Artificial intelligence in healthcare

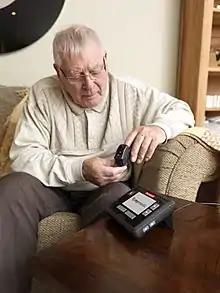
An elderly man using a pulse oximeter to measure his blood oxygen levels

Artificial intelligence in healthcare is the application of artificial intelligence (AI) to analyze and understand complex medical and healthcare data. In some cases, it can exceed or augment human capabilities by providing better or faster ways to diagnose, treat, or prevent disease.